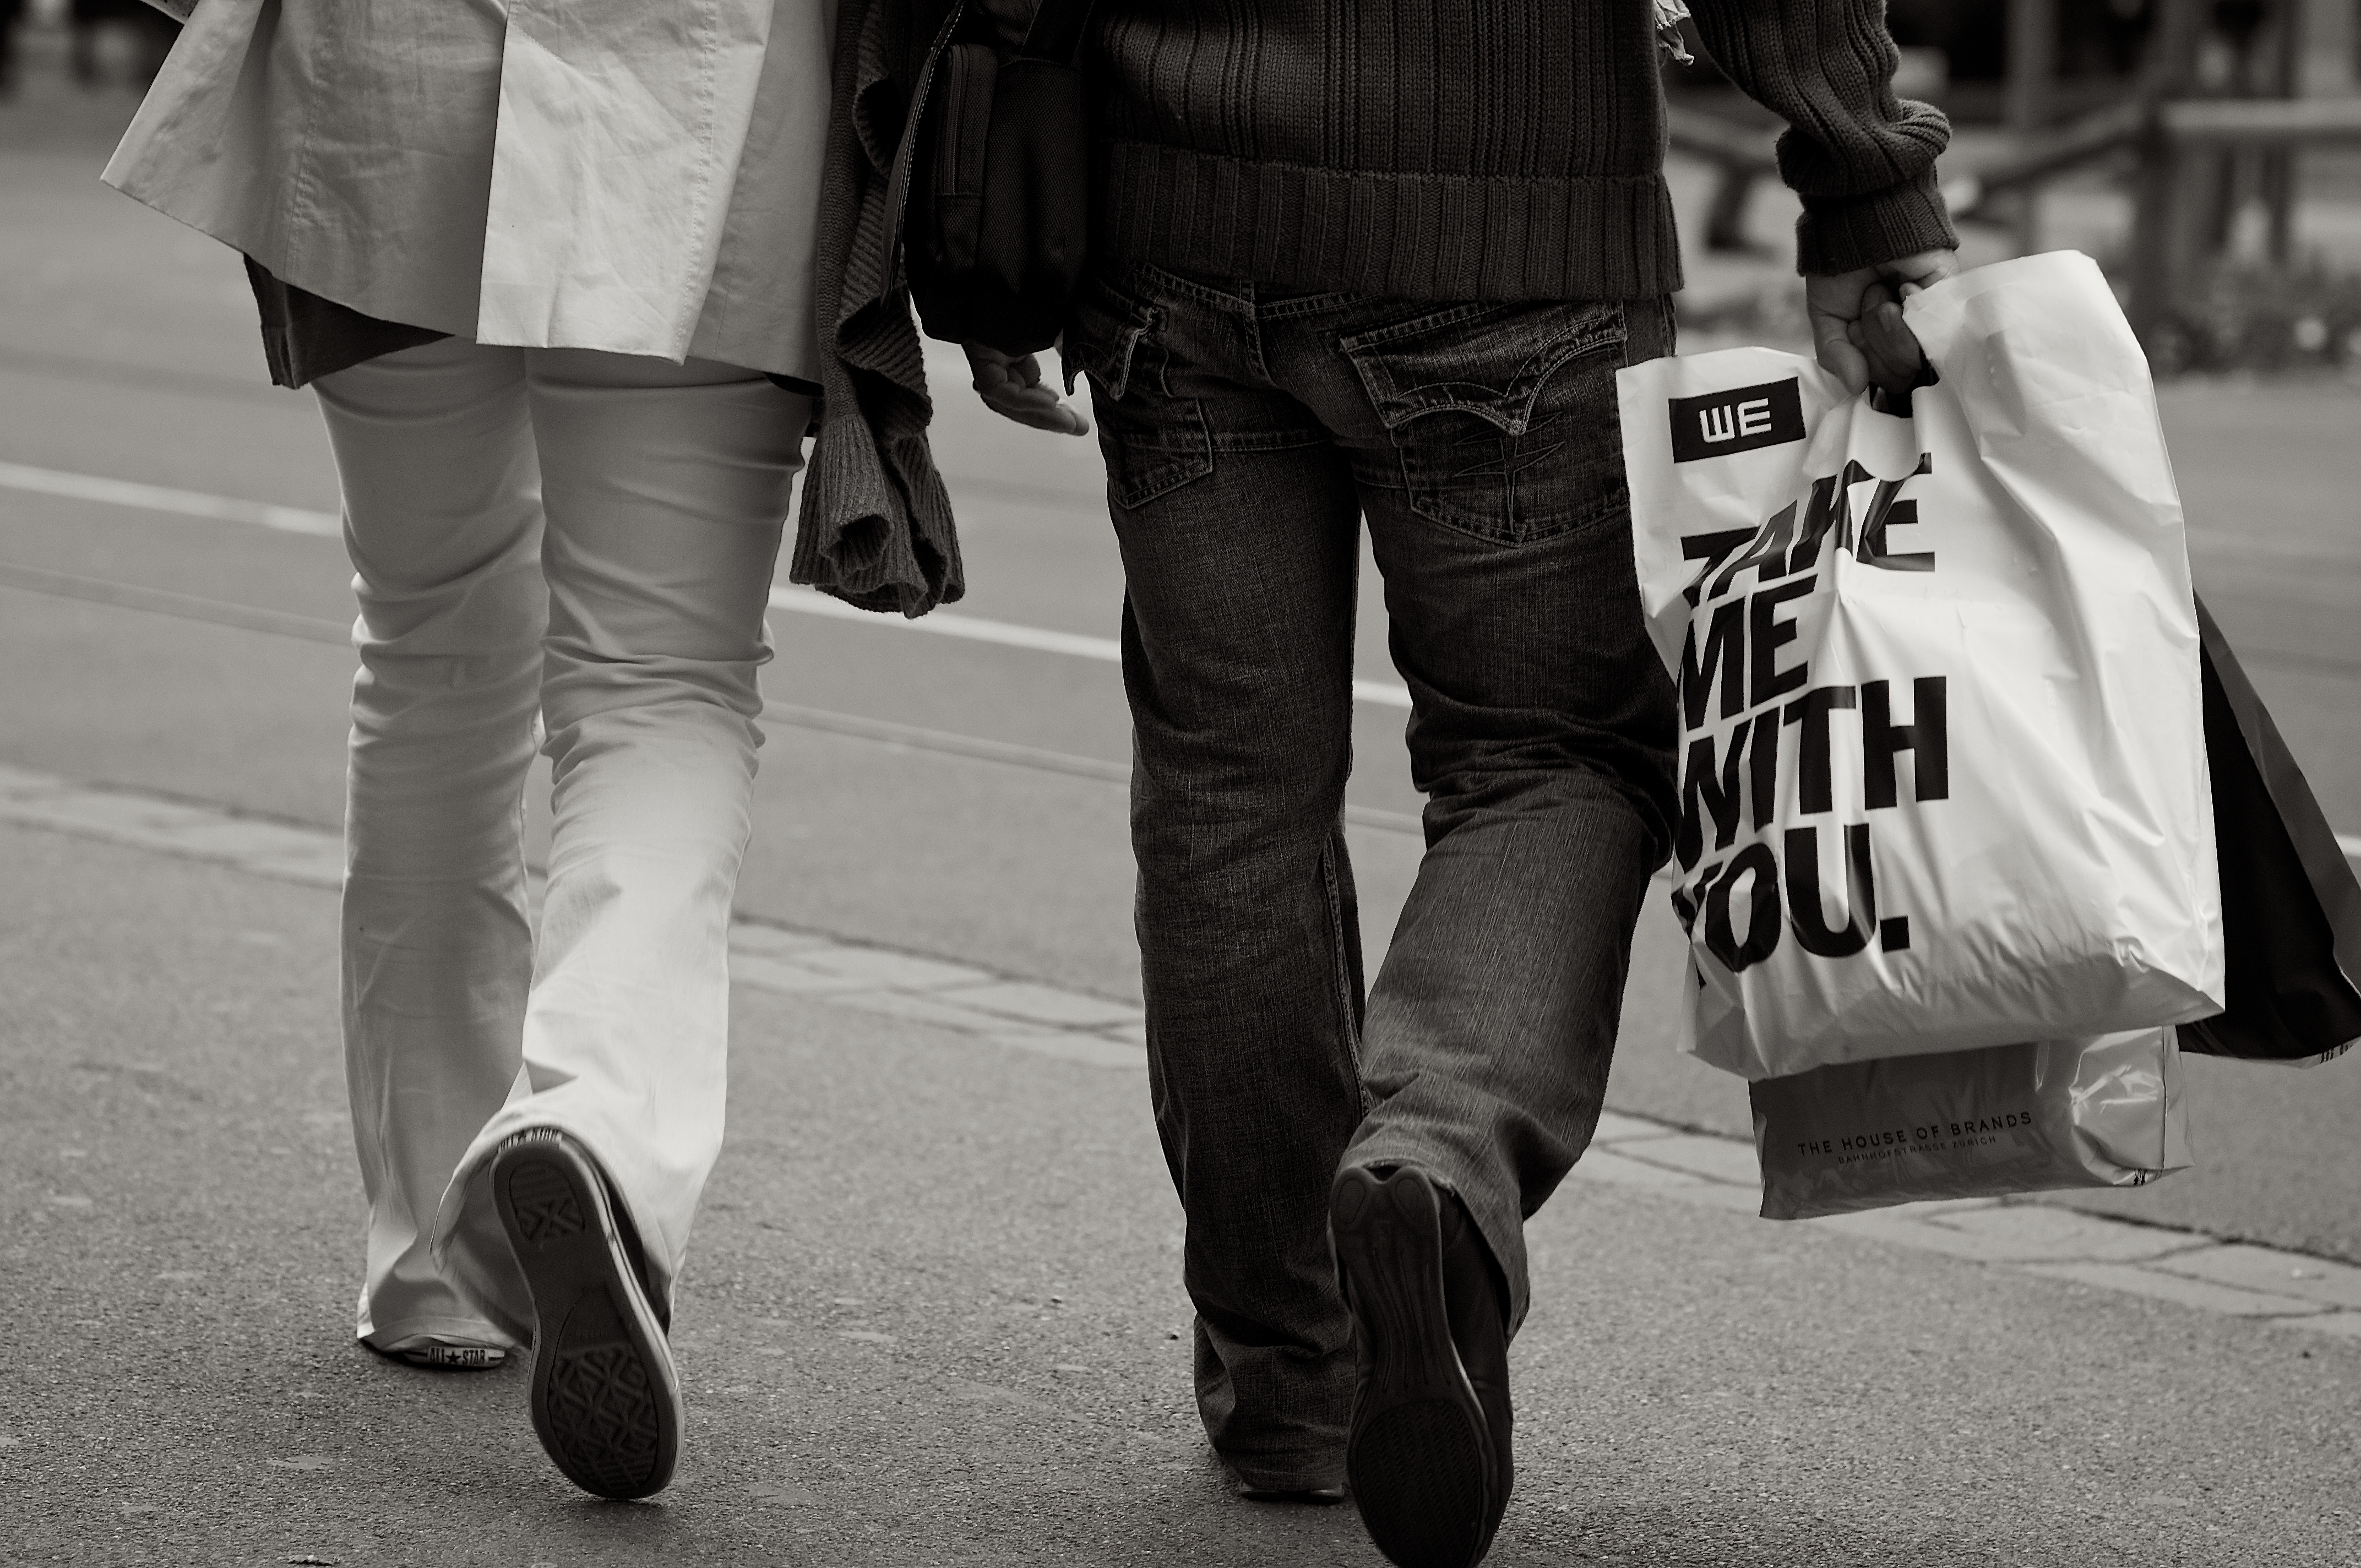
man, shoe, black and white, road, white, street, photography, ebook, training, fashion, black, monochrome, streetphotography, flickr, thomas, video, infrastructure, footwear, olympus, omd, fuji, leica, monochrom, leuthard, hcb, thomasleuthard, streettogs, interaction, monochrome photography